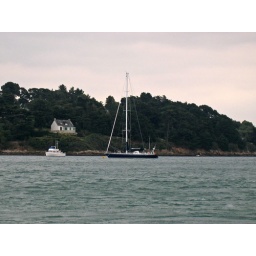
A huge sailing boat in front of a small house on an island in the Morbihan Gulf.